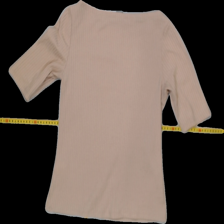
View: back
Type: T-shirt
Category: Ladies
Brand: Lindex
Colors: Beige
Material: 100%polyester
Pattern: Plain
Cut: C-collar, Regular
Size: M
Season: All
Trend: No trend
Stains: No
Price range: <50
Recommended usage: Export